Royal Tyrrell Museum of Palaeontology

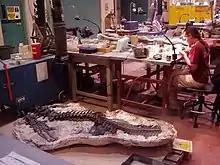
A member of the museum staff working on a fossil in the museum's preparation laboratory. The prepared specimen displayed is a Prognathodon mosasaur TMP 2002.400.0001

The museum research program has a broad mandate to document and analyze geological and palaeontological history, with reference to Alberta. The museum's research program includes a palaeontological research group, as well as a rotating roster of postdoctoral fellows and graduate students. Palaeontological technicians of the museum assist, or oversee fieldwork operations; as well as prepare fossils for exhibits, or research. In 2015, the museum's group of palaeontological technicians had collectively over 150 years of cumulative experience. Although formally not employed for the purposes of research, palaeontological technicians have performed independent, or collaborative research projects at the museum in the past.